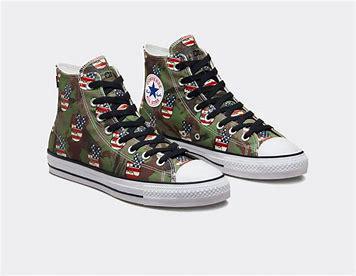
Brand: Converse
Model: Ctas